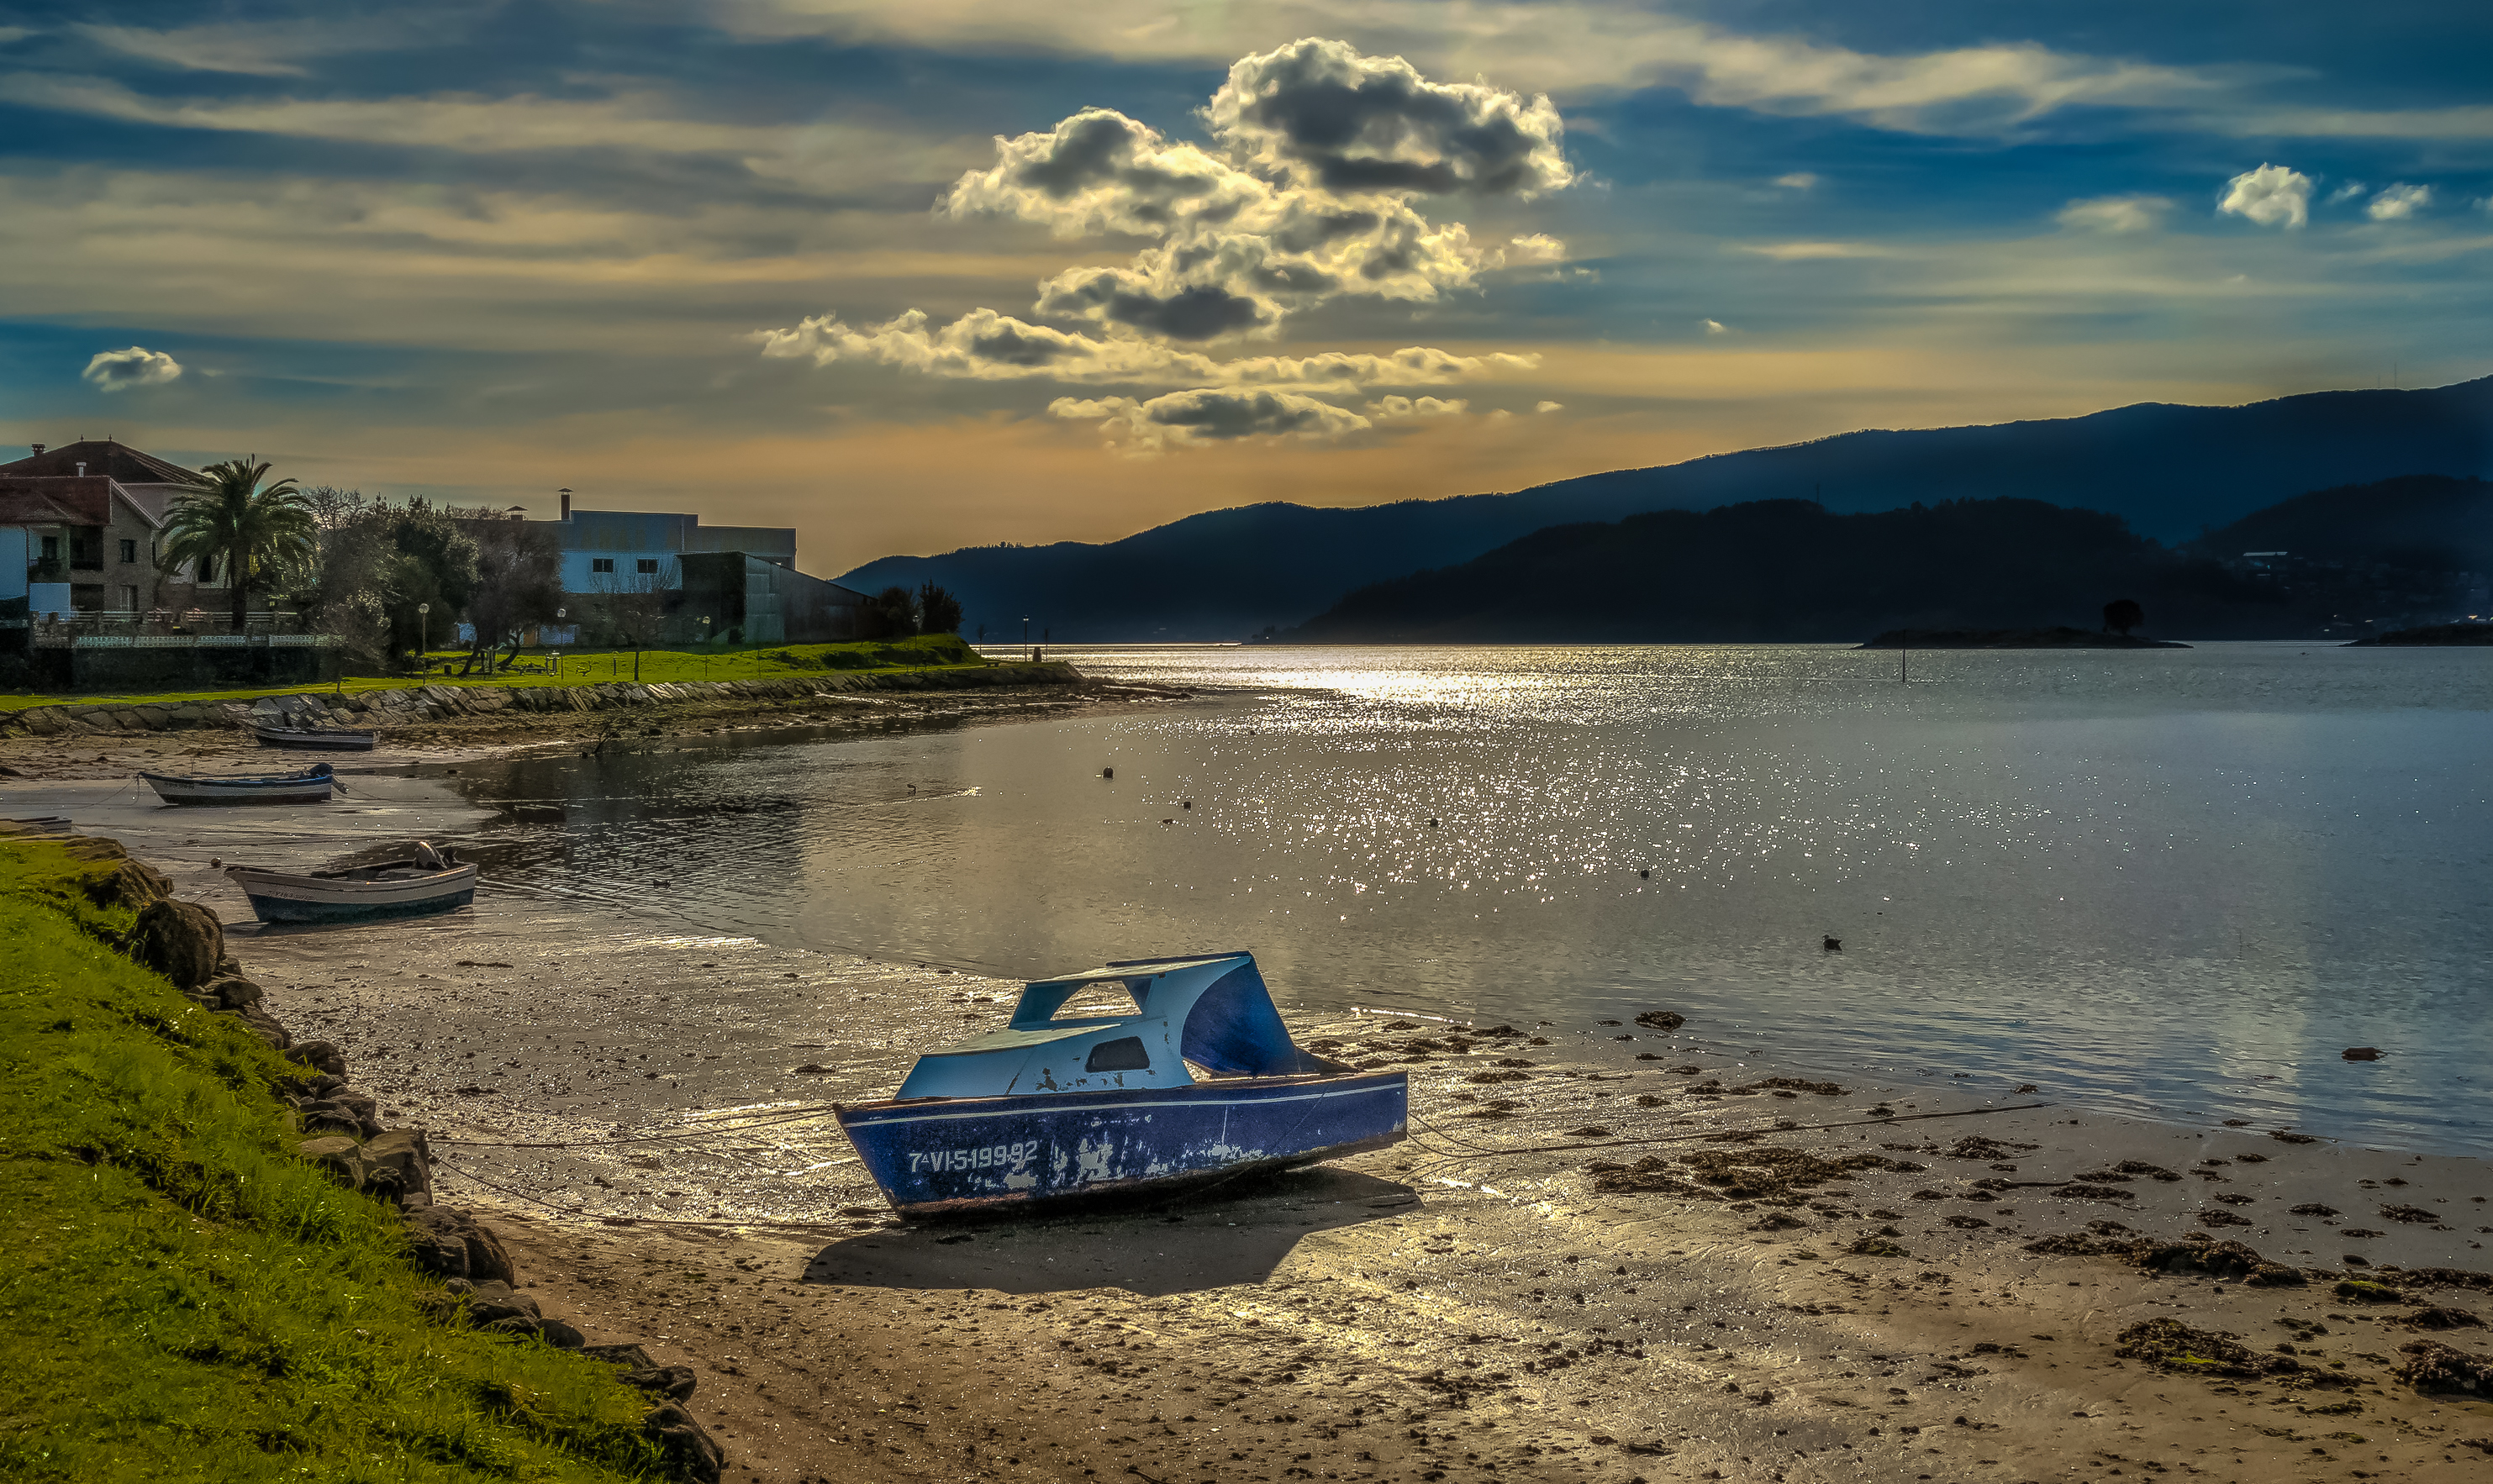
beach, landscape, sea, coast, water, sand, ocean, horizon, cloud, sky, sunset, sunlight, morning, shore, wave, lake, dawn, river, vacation, dusk, evening, reflection, bay, reservoir, body of water, hdr, spain, galicia, pontevedra, paisajes, arcade, lumixfz1000, fz1000, espana, ggl1, xovesphoto, panasoniclumixfz1000